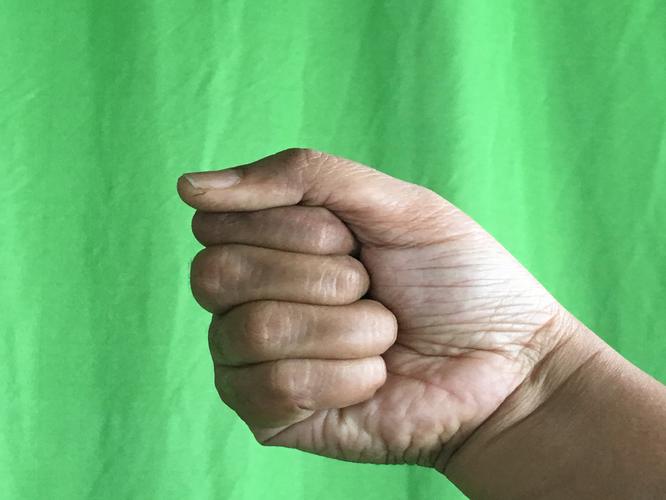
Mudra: Mushti
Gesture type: single_hand